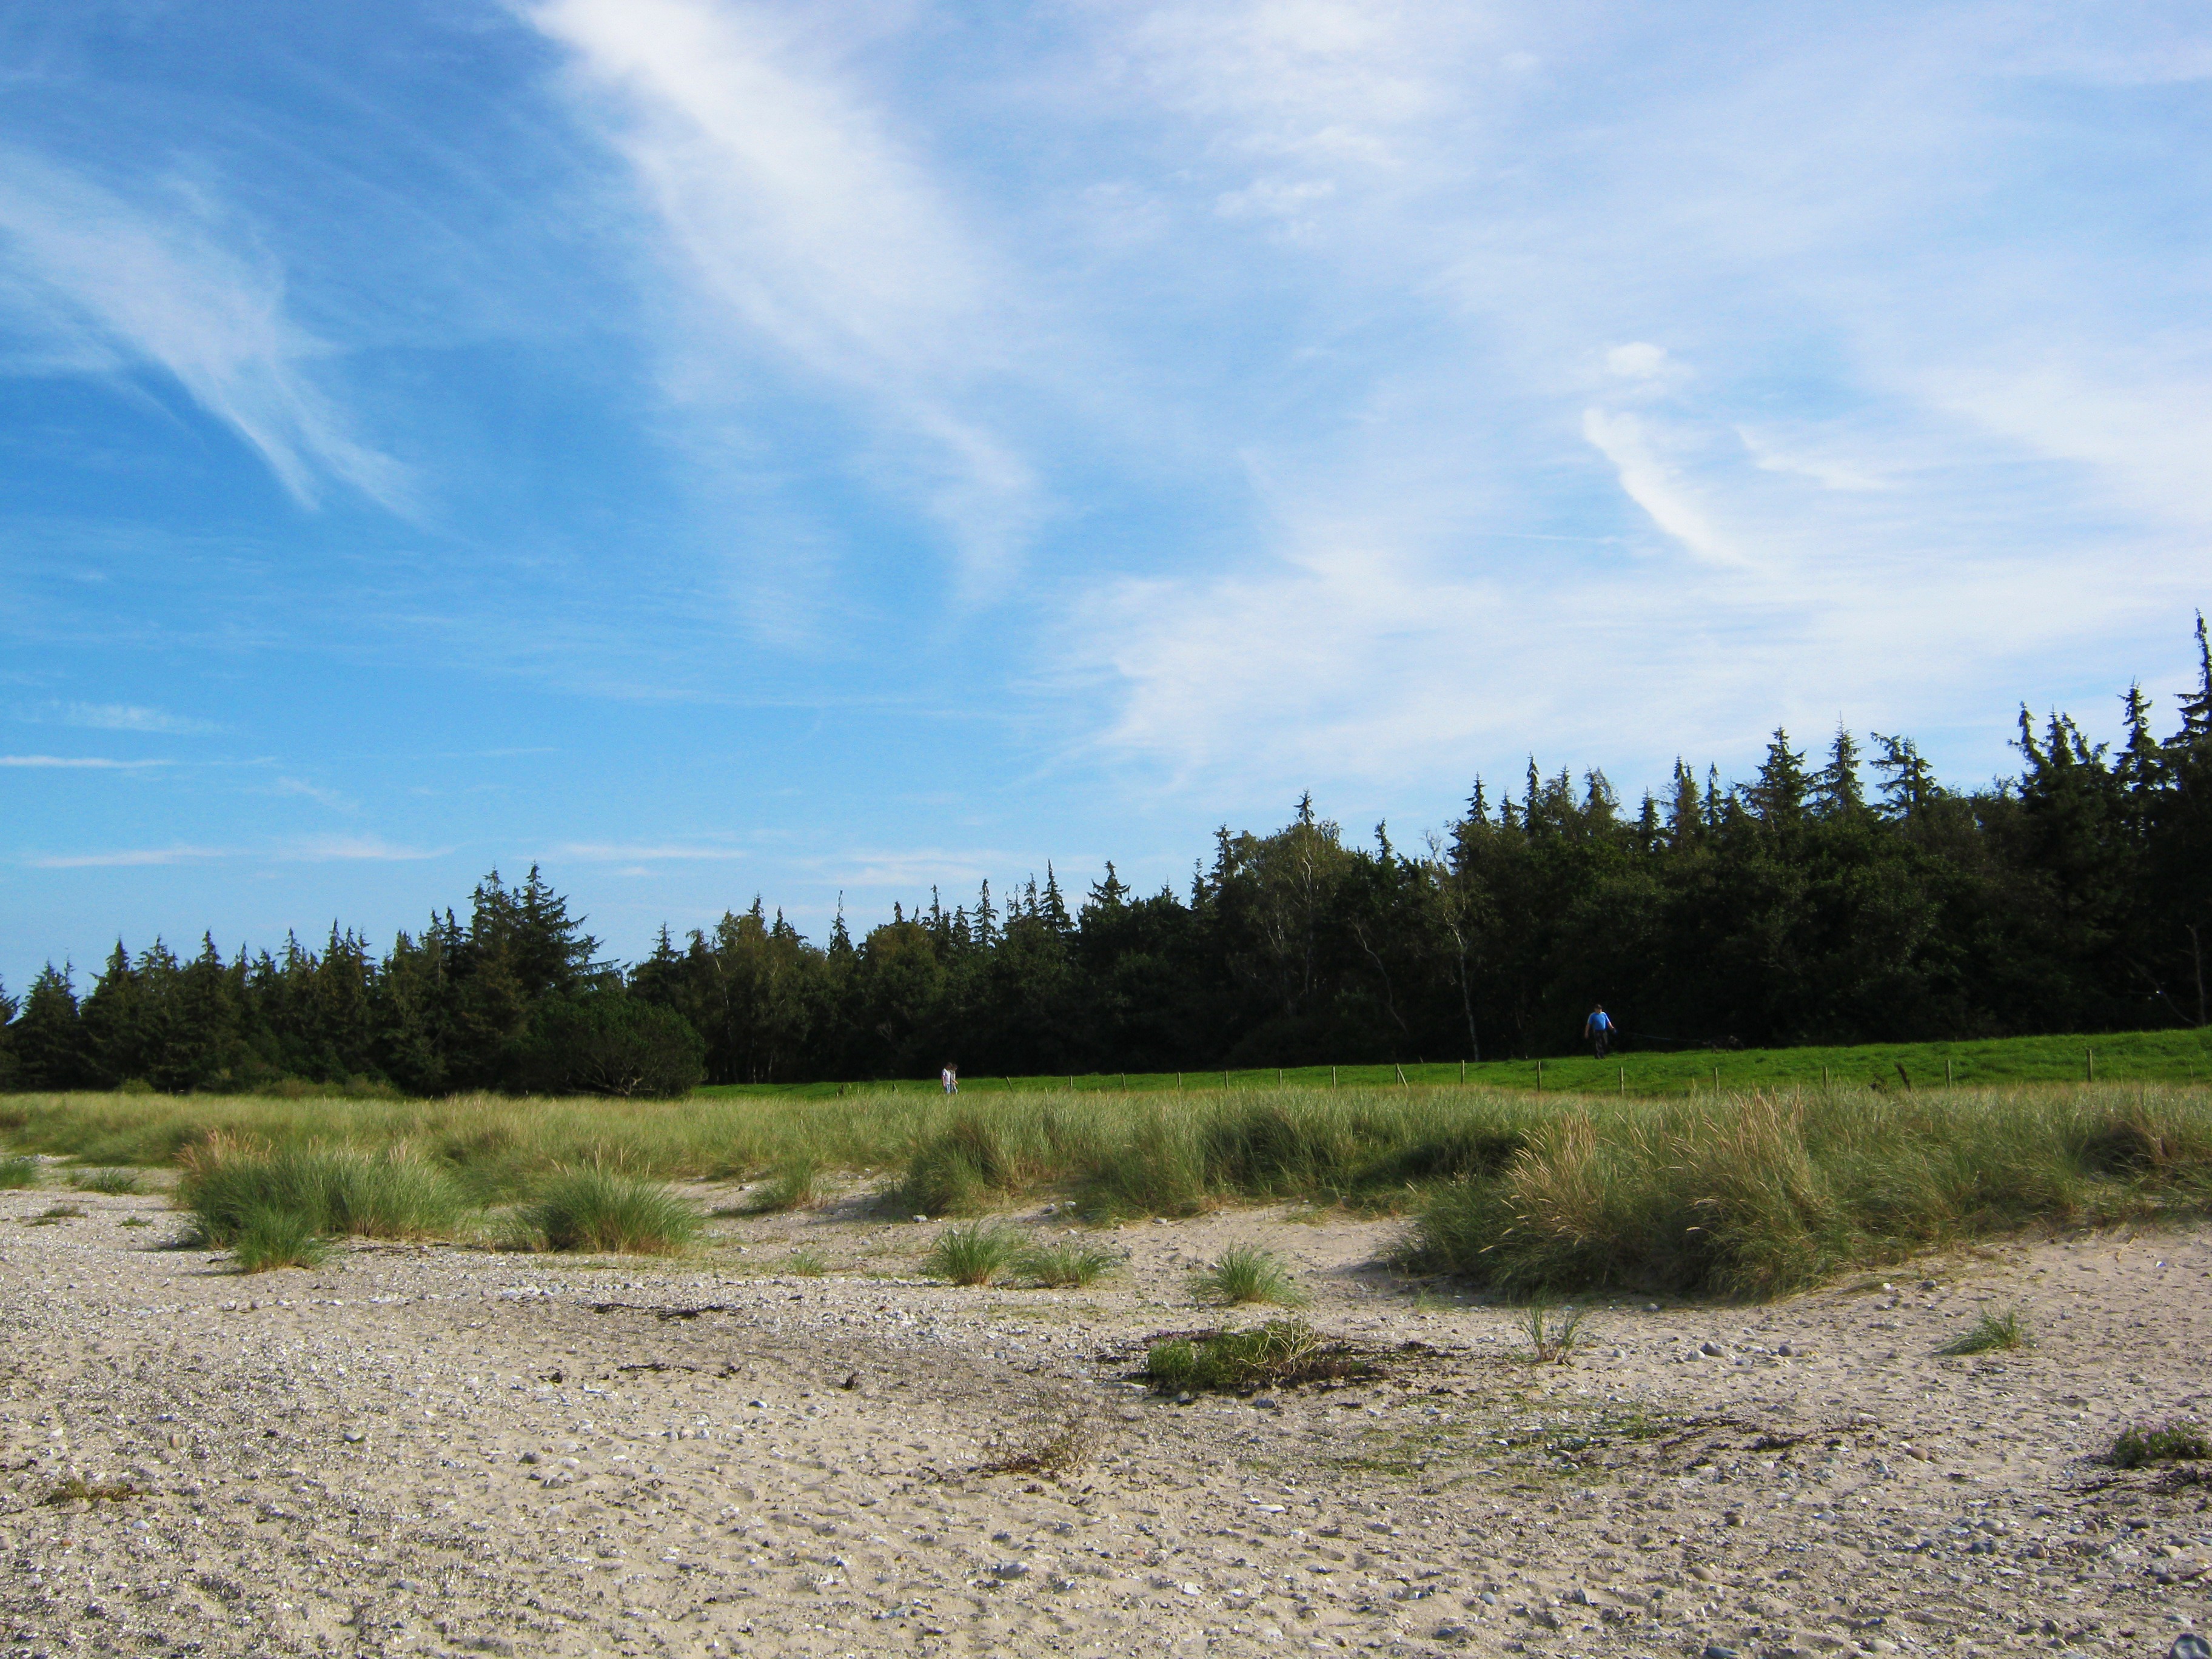
beach, landscape, tree, grass, horizon, wilderness, mountain, cloud, sky, field, meadow, prairie, hill, lake, soil, blue, plain, dunes, grassland, wetland, plateau, habitat, ecosystem, coastal landscape, baltic sea, rural area, edge of the woods, natural environment, geographical feature, green brink